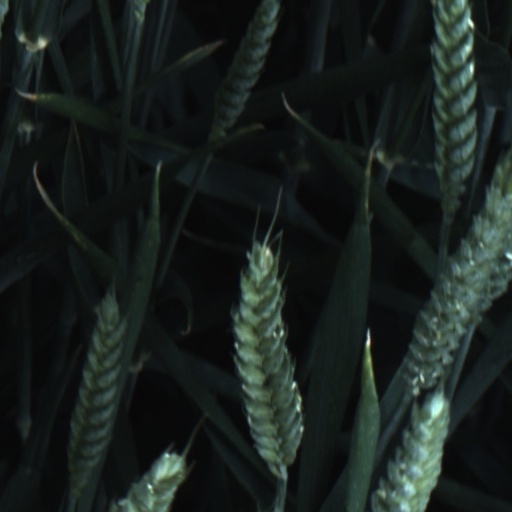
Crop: wheat